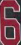
Number: 6